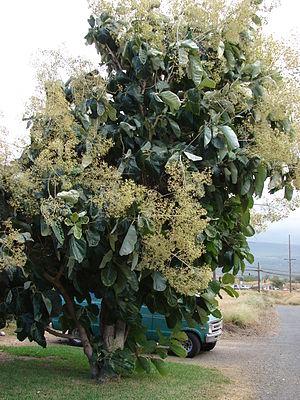
Le teck est un arbre tropical de la famille des Verbenaceae selon la classification classique, de celle des Lamiaceae selon la classification phylogénétique. Son nom vient du malayalam Thekku. Il en existe trois espèces distinctes.